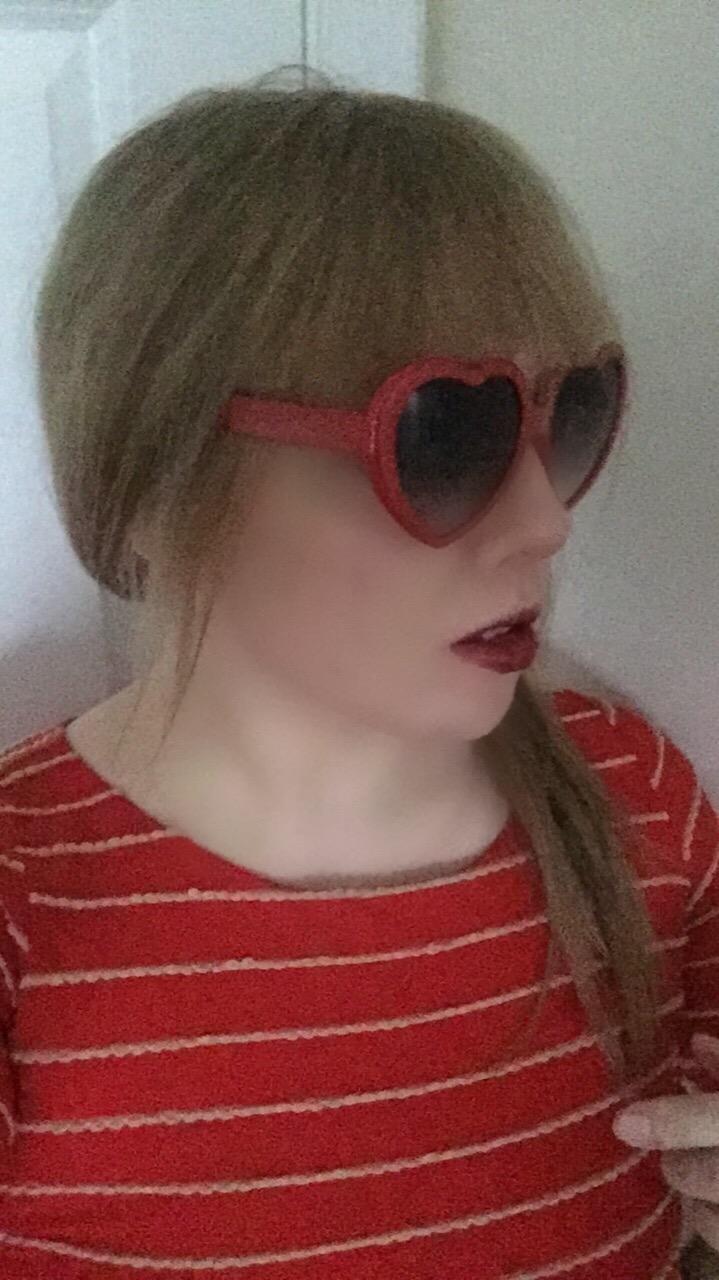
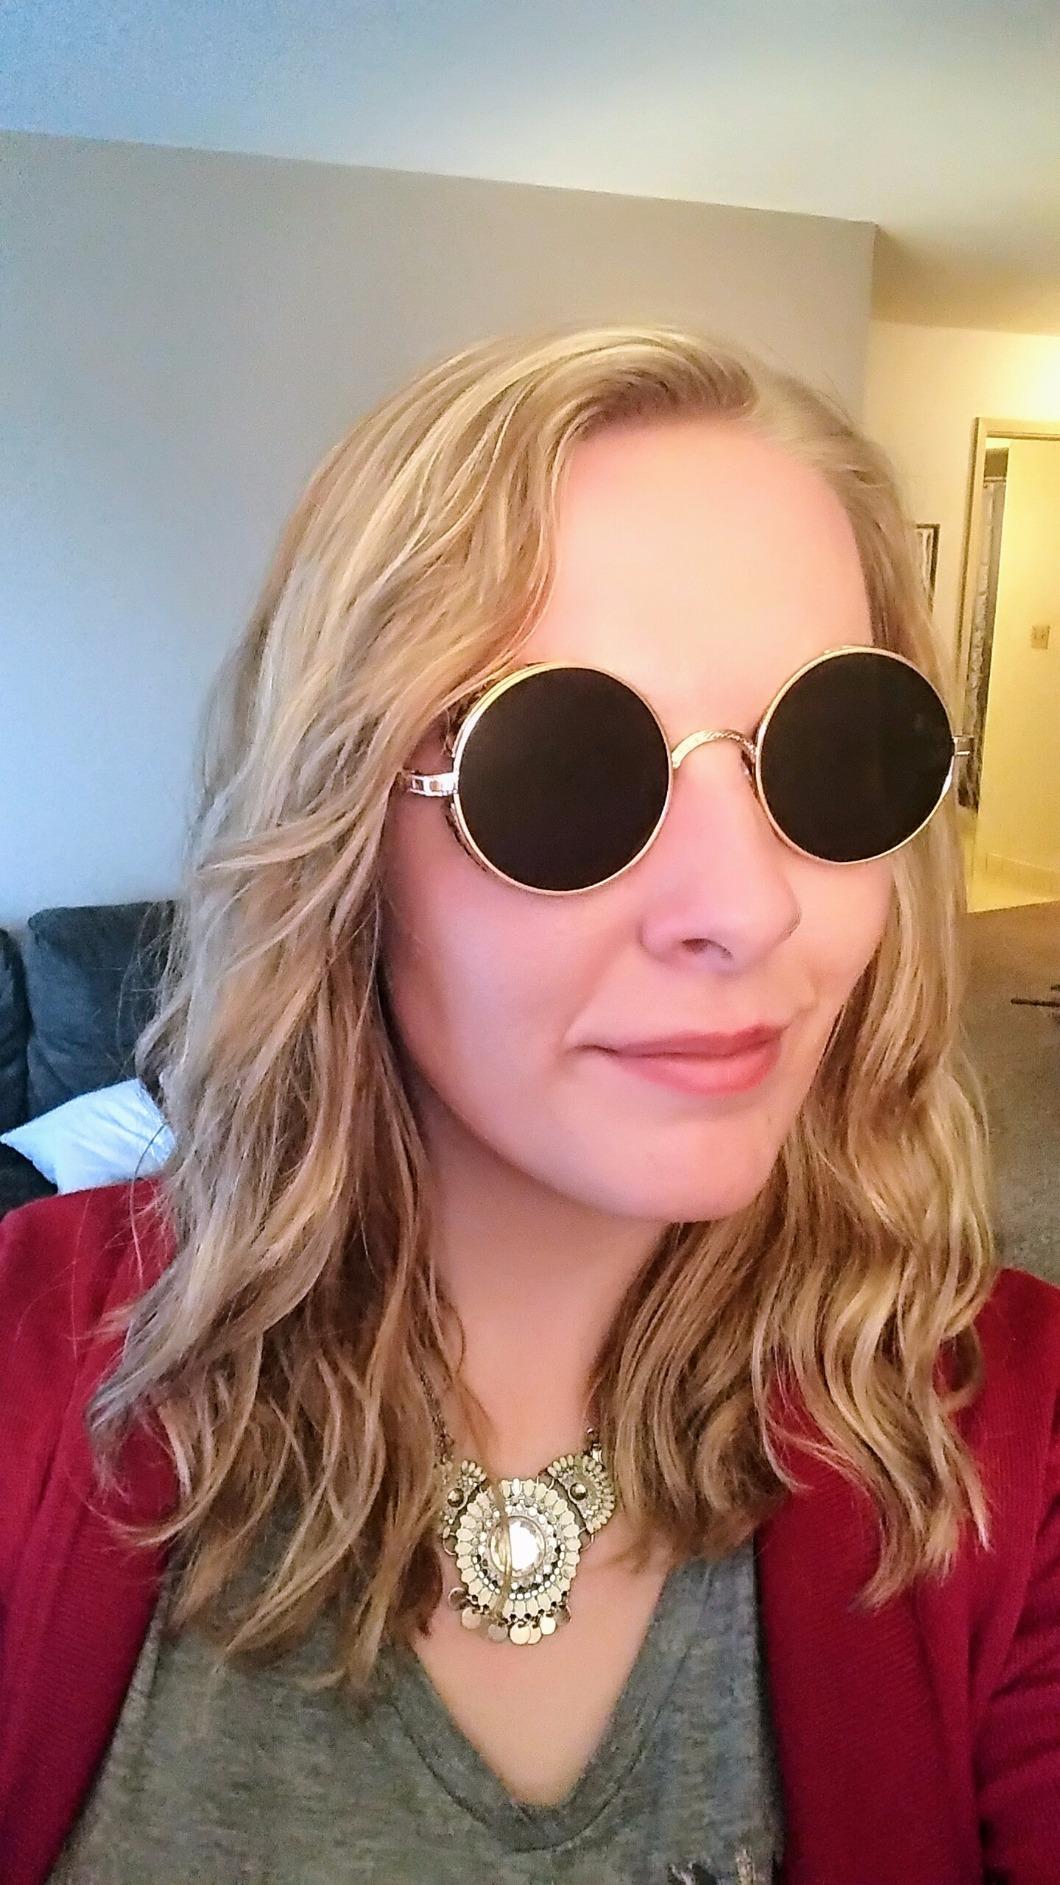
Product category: accessories_sunglasses
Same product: no